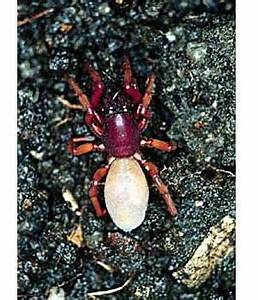
Label: ragno